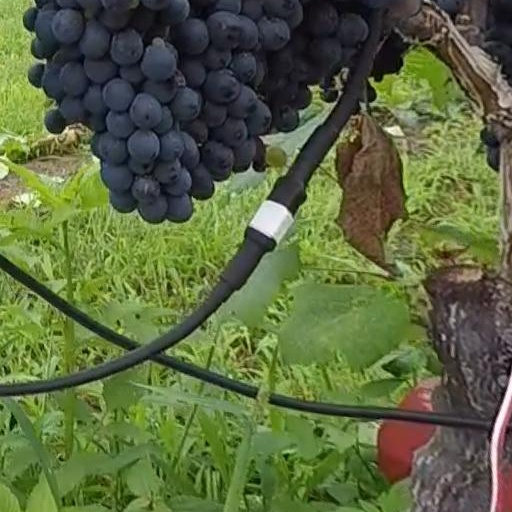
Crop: grape